New York City Federation of Black Cowboys

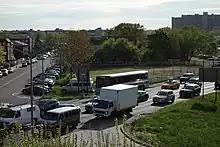
The Cedar Lane Stables in Queens, used by the federation from 1998 to 2016

The New York City Federation of Black Cowboys (FBC) is an organization dedicated to horsemanship training, children's education, and keeping alive the traditions of African-American cowboys from the Old West. It is located in The Hole, a low-lying neighborhood on the border of Brooklyn and Queens in New York City. The FBC participates in educational tours, youth horseback riding training, and public events such as riding horseback for 8 hours "from one end of Brooklyn to the other."